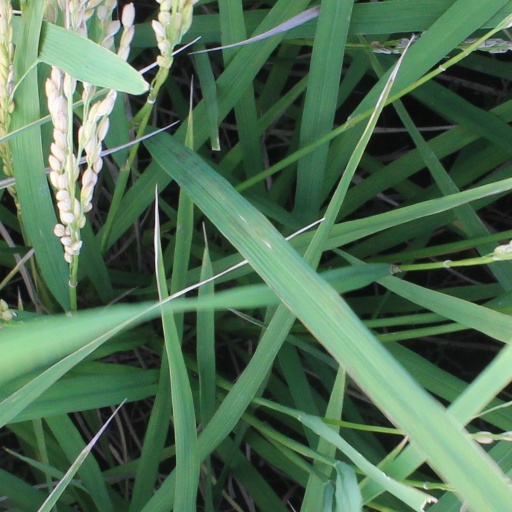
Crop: rice